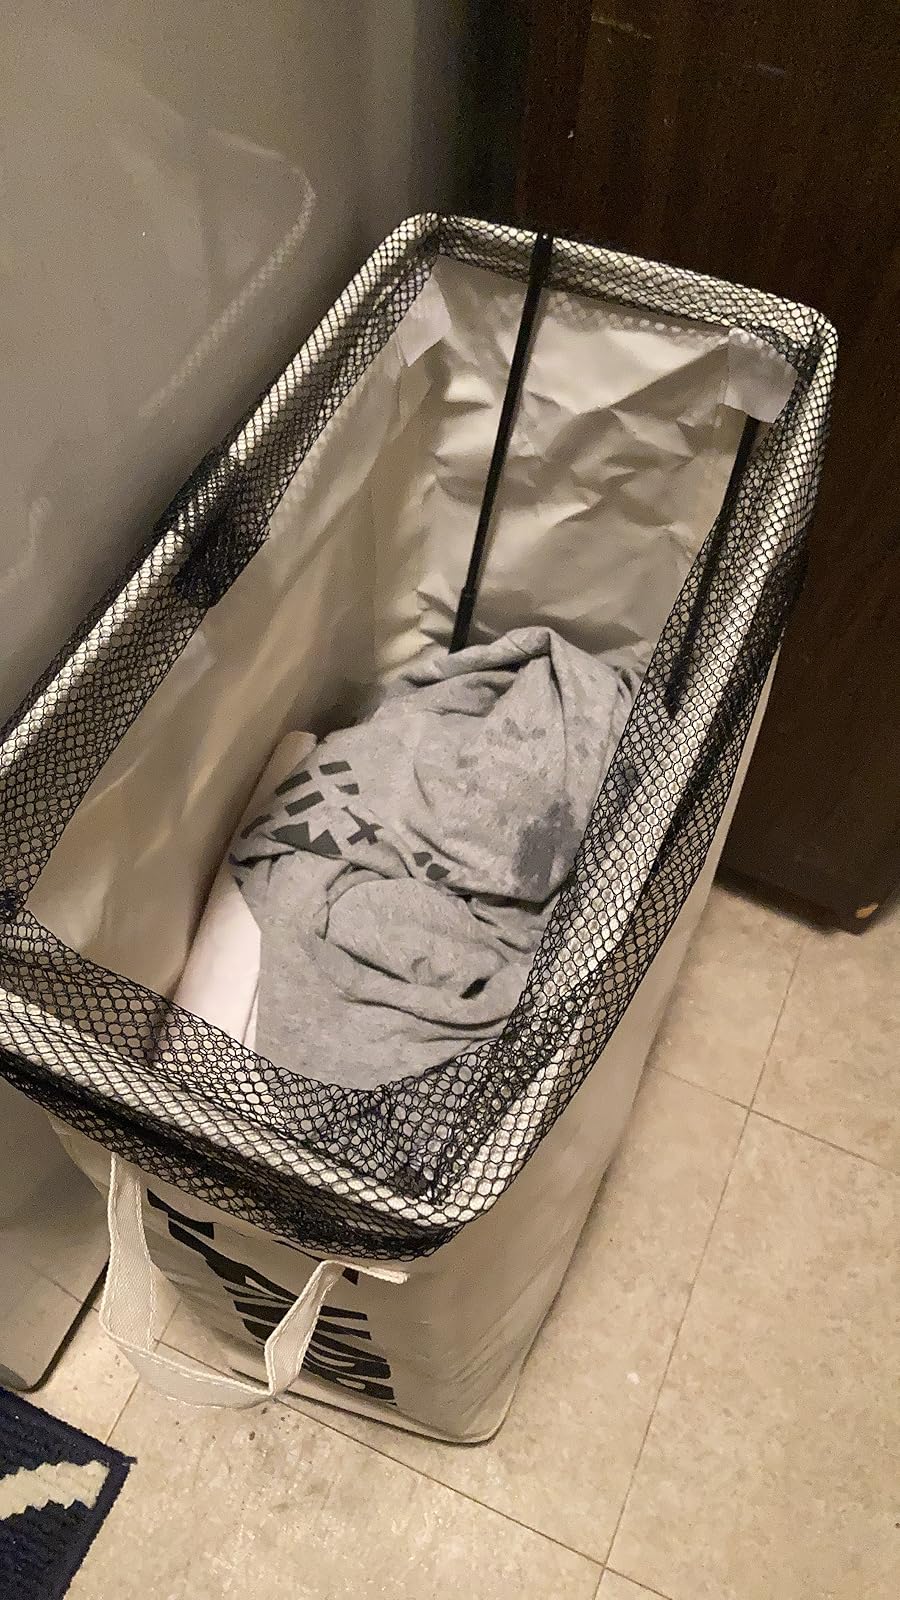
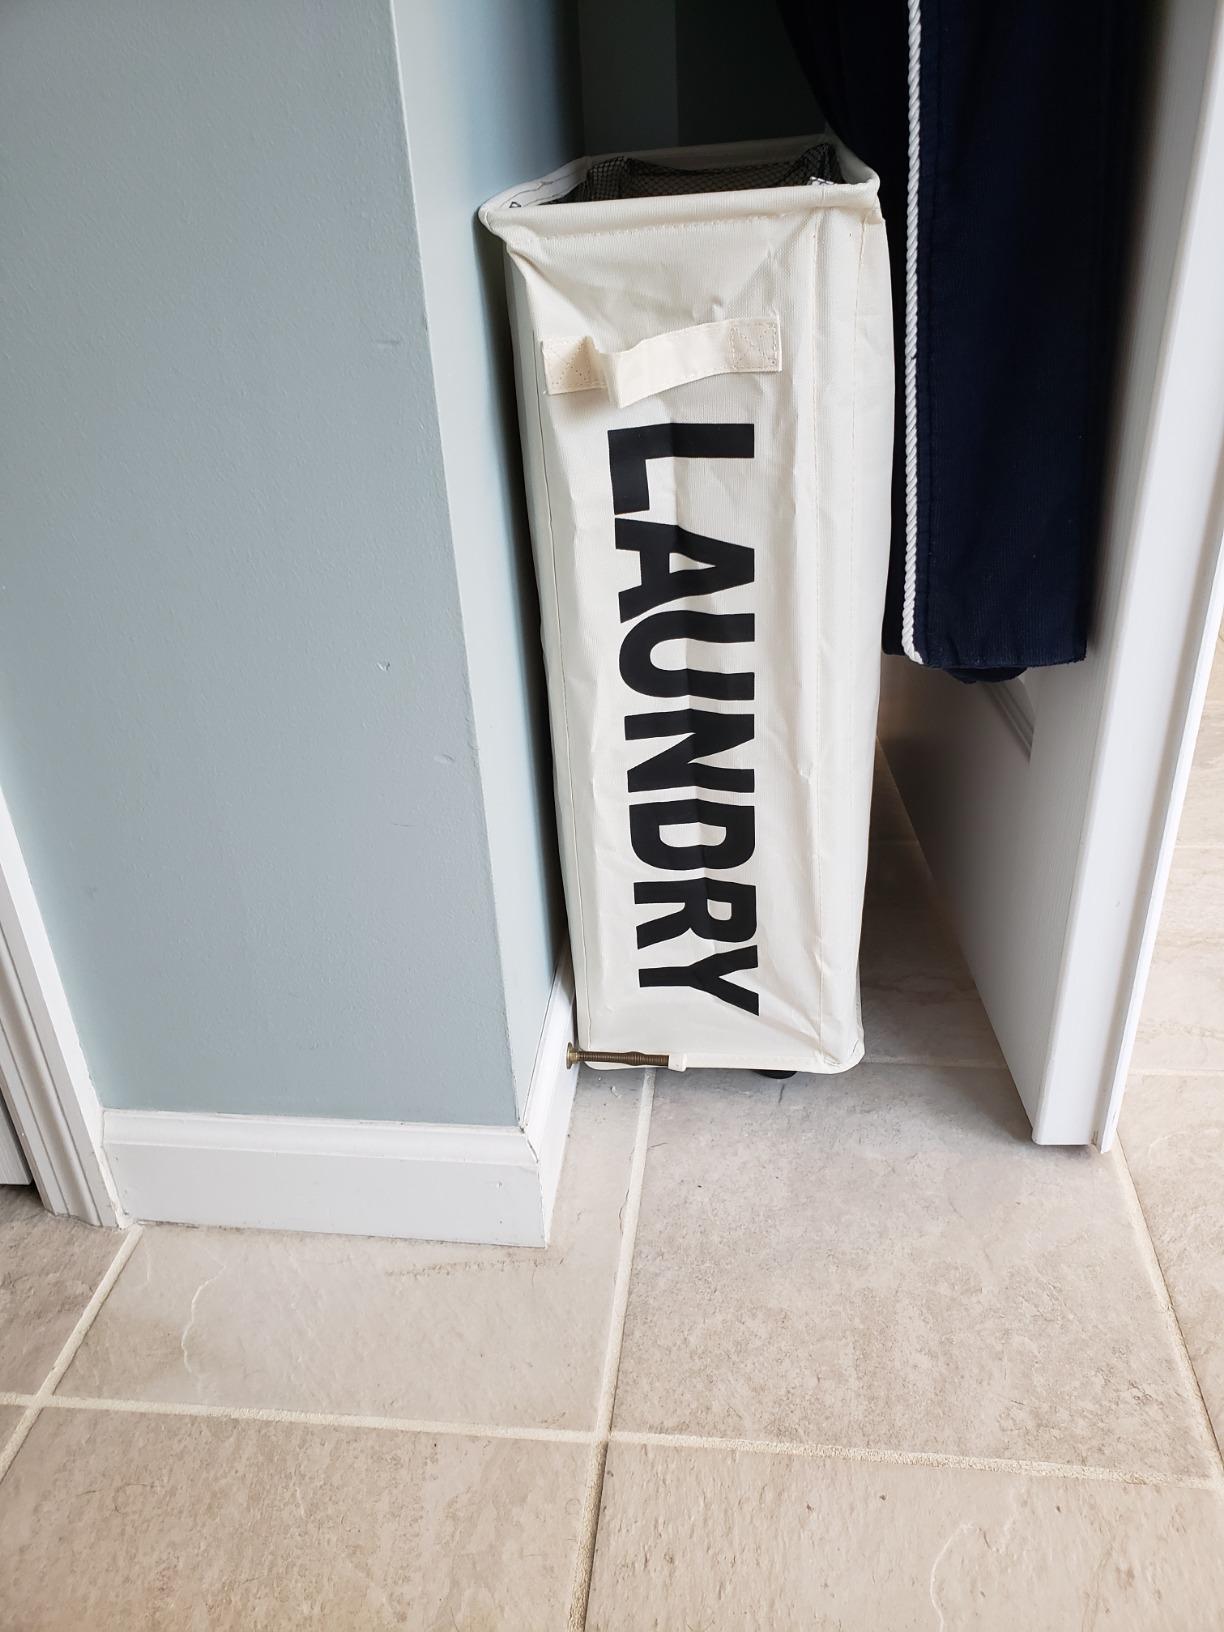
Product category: items_hamper
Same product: yes